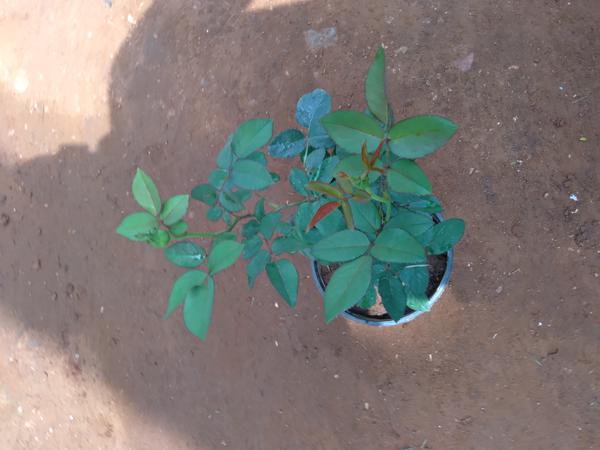
Plant: Rose